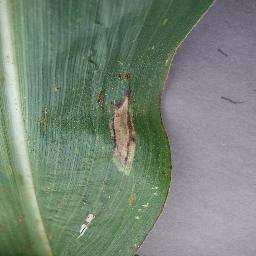
Label: Corn_(Maize)___Northern_Leaf_Blight